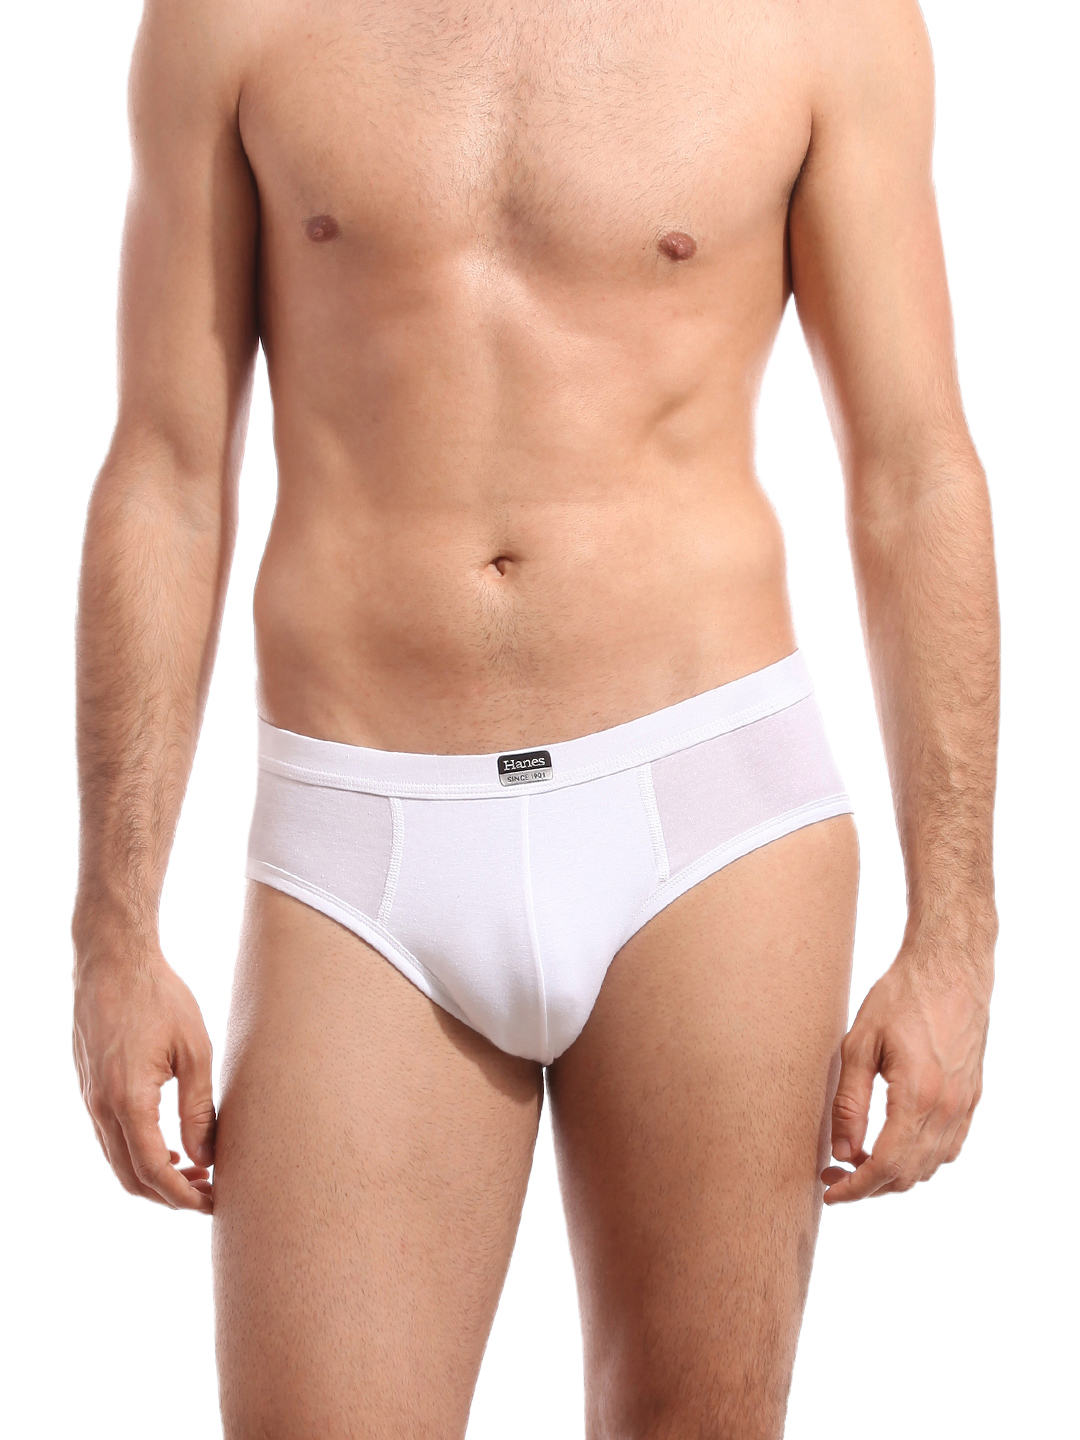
Hanes Men White Stretch Duo Dry Cotton Stretch Hip Briefs s
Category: Apparel / Innerwear / Briefs
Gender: Men
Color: White
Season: Summer 2016
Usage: Casual